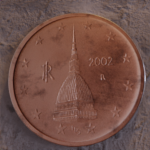
Coin value: 2cents
Country: it
Edition: standard